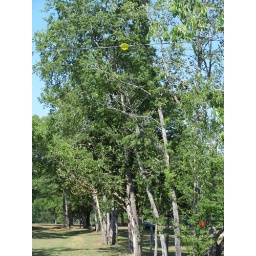
Note the yellow frisbee stuck high up in the tree. It's actually not in the tree - it's wedged between two wires.